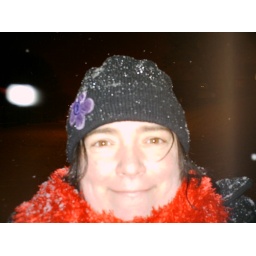
Yes me in a hat looking very red in the snow